History of Florida Gators football

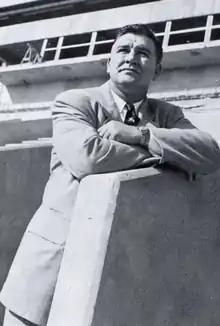
Bob Woodruff

During the World War II years of 1942 to 1945, most of the university's able-bodied students withdrew and enlisted in the U.S. military. The 1942 Gators lost 75–0 to national champion Georgia; according to Dan Magill, it was the most memorable win in Georgia history. Georgia's backfield included Charley Trippi and Heisman Trophy winner Frank Sinkwich. Florida did not field a team in 1943 due to the lack of available players, for the first and only autumn since the modern University of Florida opened its Gainesville campus in 1906. Florida was one of seven Southeastern Conference schools that did not field a squad during the 1943 season. The 1945 backfield was made up entirely of freshmen. During the war, Tiger Mayberry's fighter plane was shot down over the Pacific and he died in a Japanese prisoner-of-war camp; Fergie Ferguson was seriously wounded leading an infantry assault during the D-Day landings in France and died from complications of his injuries ten years later.